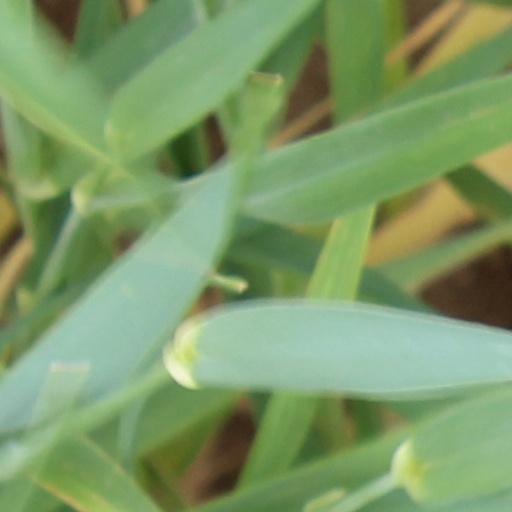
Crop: wheat